Petra Němcová

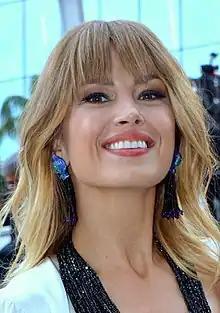
Němcová in 2018

Petra Němcová (born 24 June 1979) is a Czech model, television host, and philanthropist who founded the "Happy Hearts Fund". In 2017, the "Happy Hearts Fund" merged with All Hands Volunteers to create All Hands And Hearts - Smart Response, with Němcová assuming the role of co-founder and vice chair.